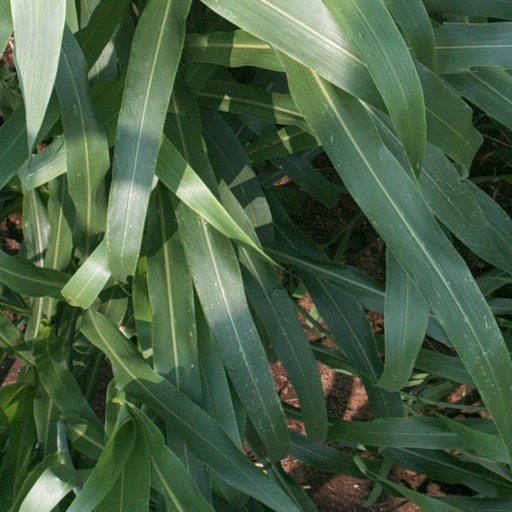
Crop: sorghum